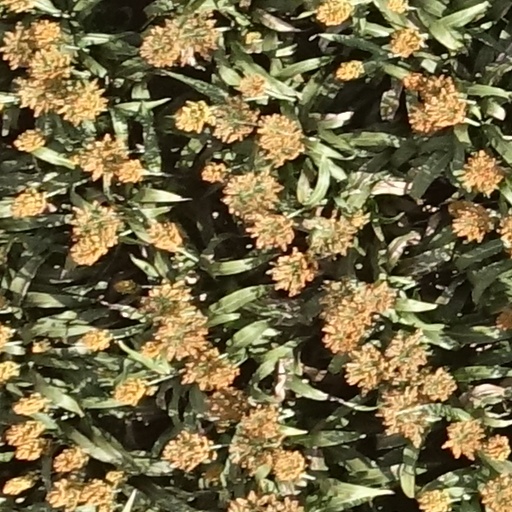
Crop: sorghum